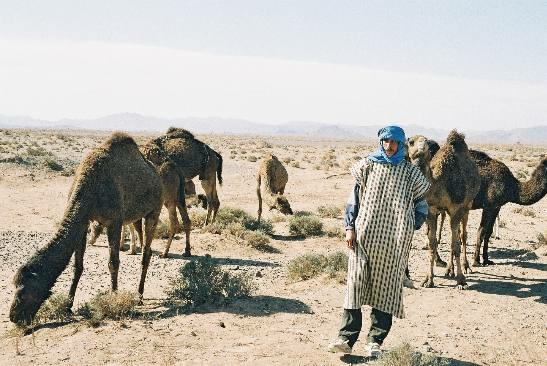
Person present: Yes